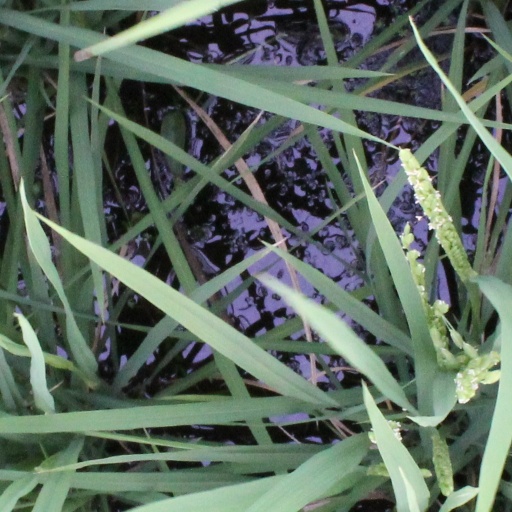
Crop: rice